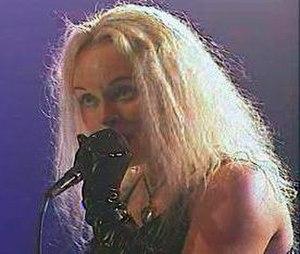
Liv Kristine Espenæs Krull, née le 14 février 1976 à Stavanger, Norvège est une chanteuse qui évolue dans le registre metal gothique et qui se fit connaître au sein du groupe Theatre of Tragedy avec qui elle obtint un succès important, particulièrement en Allemagne et en Grèce. Elle s'est ensuite fait renvoyer du groupe. Après une parenthèse en solo, elle officie plusieurs années au sein du groupe Leaves' Eyes, qu'elle quitte le 16 avril 2016. Elle officie depuis juin 2016 en tant que musicienne de scène en remplacement d'Anna Murphy chez Eluveitie. Sa sœur, Carmen Elise Espenæs, chante également dans un groupe de metal : Midnattsol.
Le métal gothique est un genre musical se trouvant à la croisée du death-doom, du heavy metal et de la musique gothique. Il se développe initialement au début des années 1990 en Europe et aux États-Unis.
Theatre of Tragedy est un groupe de metal gothique norvégien, originaire de Stavanger, formé en 1993. Il est généralement considéré comme l'un des groupes phares et précurseurs du metal gothique, et à un niveau plus général, de la vague de metal atmosphérique à voix féminine à la fin des années 1990.